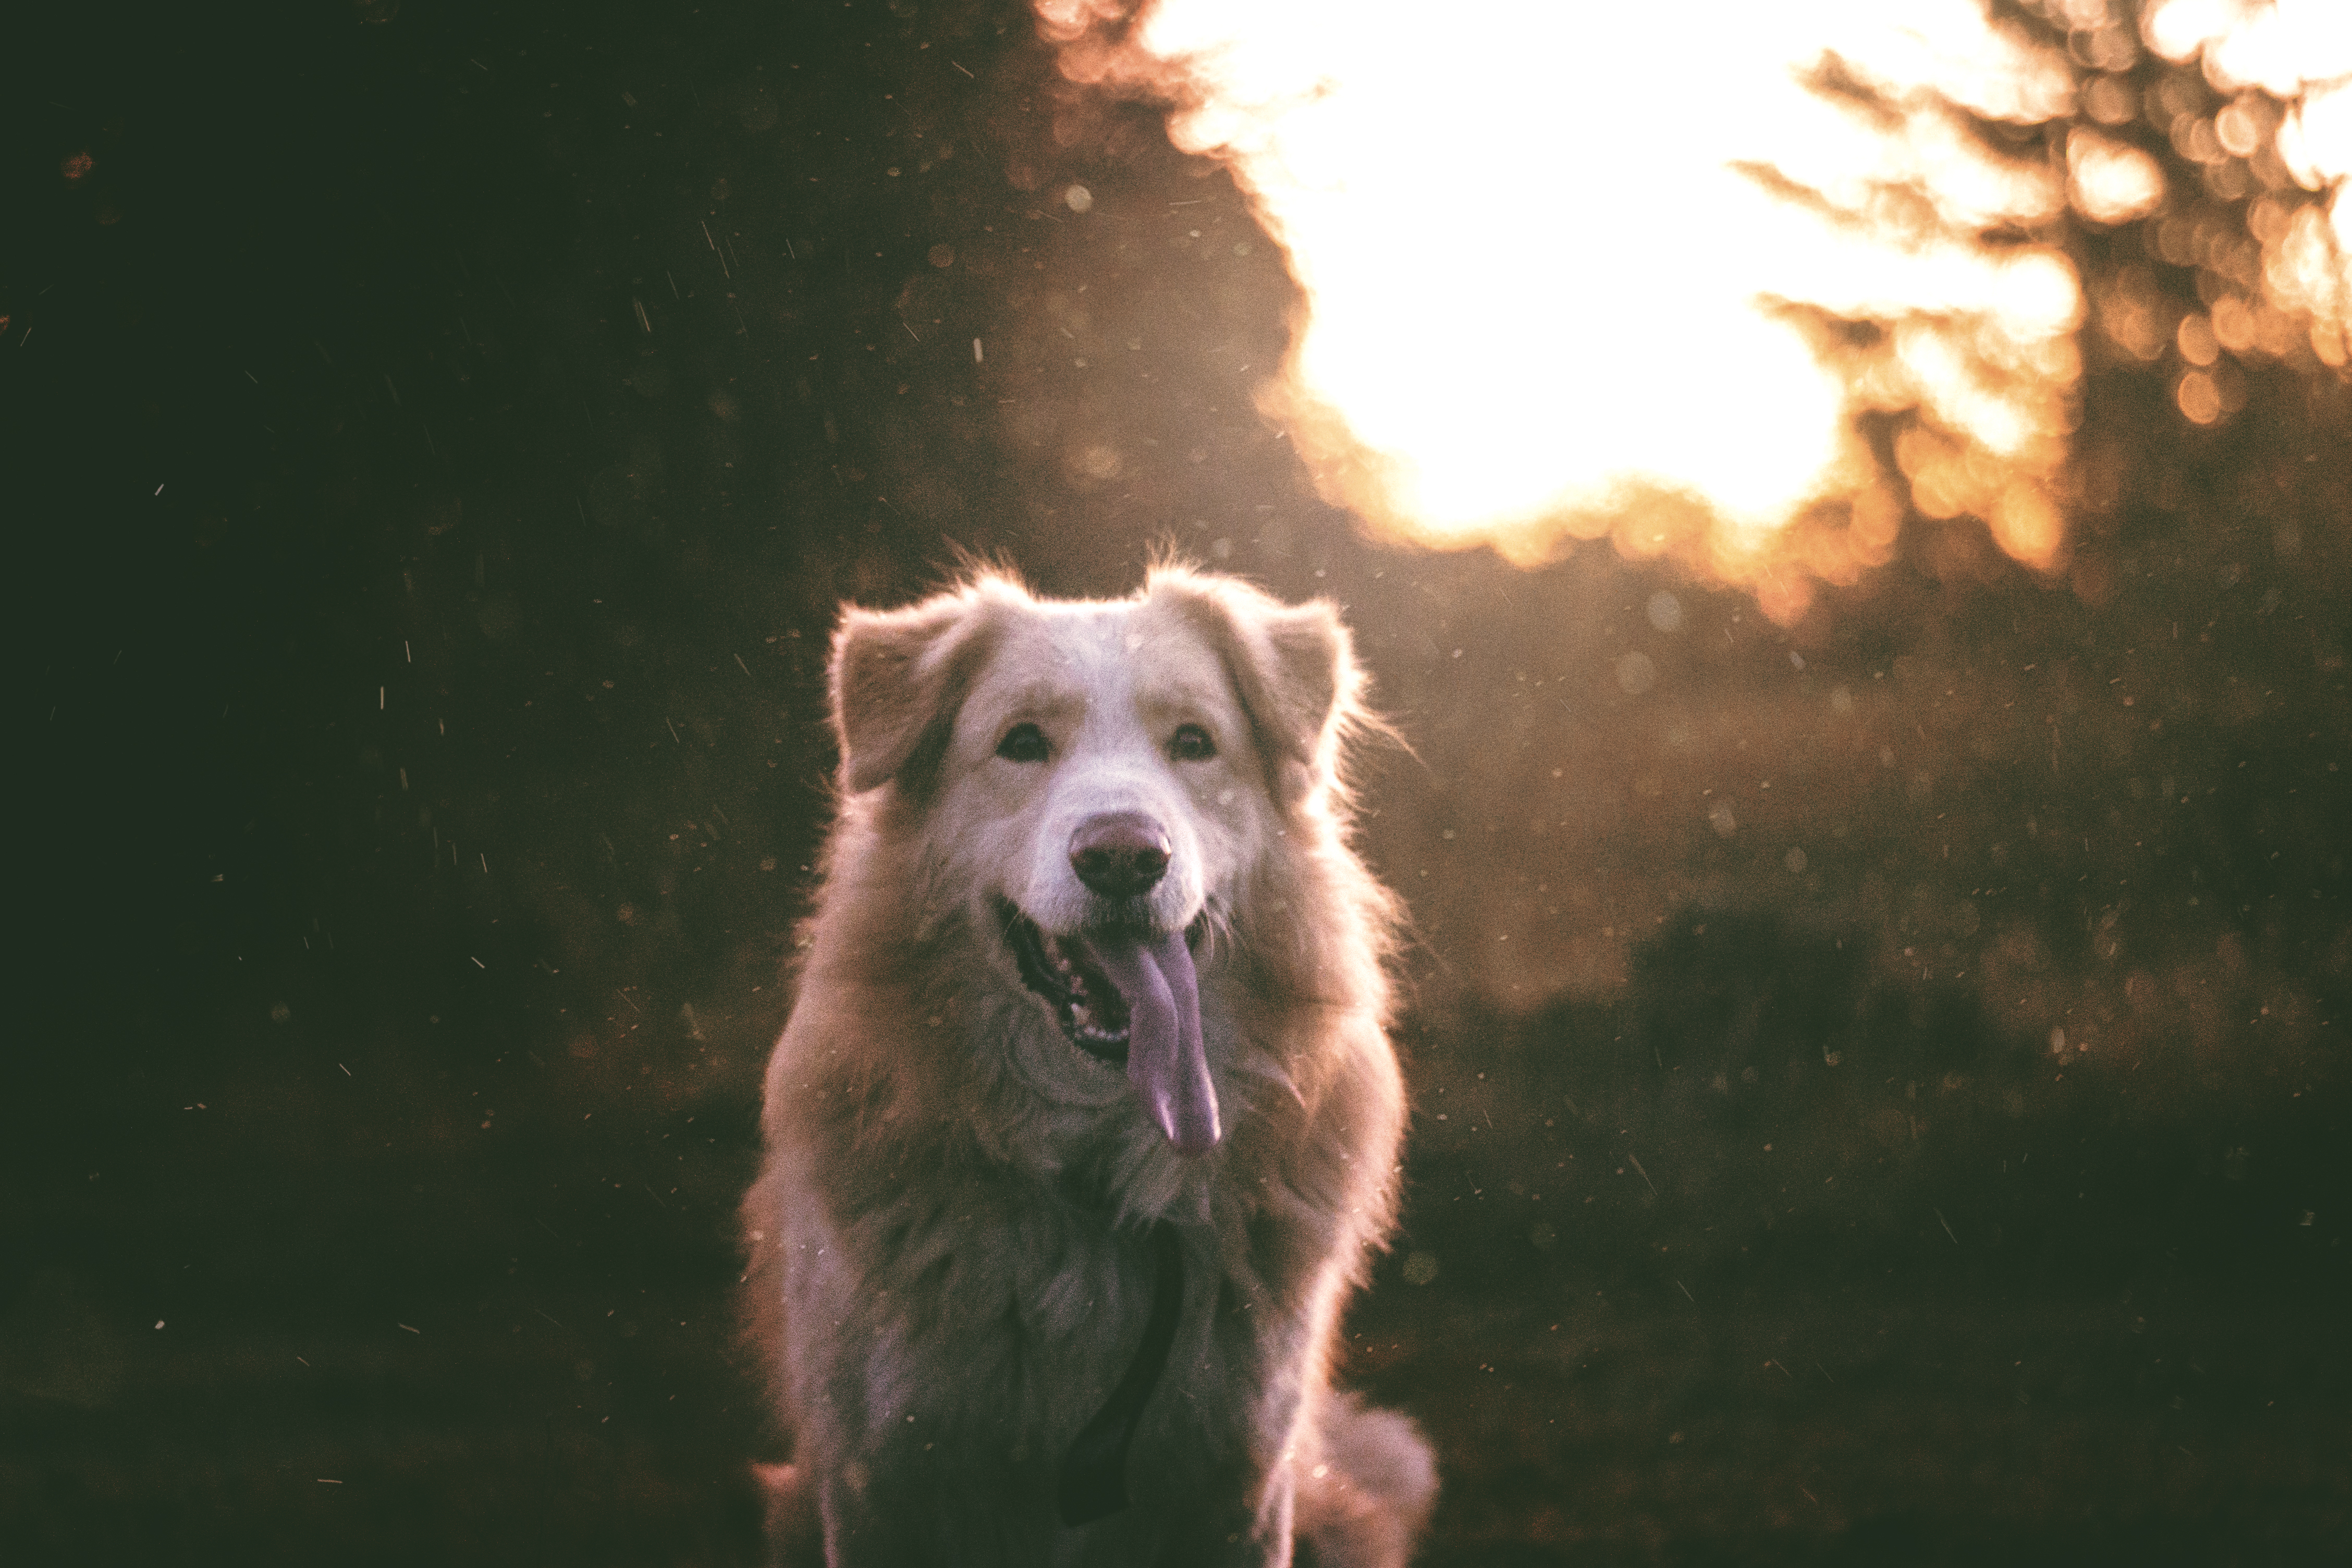
dog, animal, pet, mammal, golden retriever, vertebrate, retriever, dog like mammal